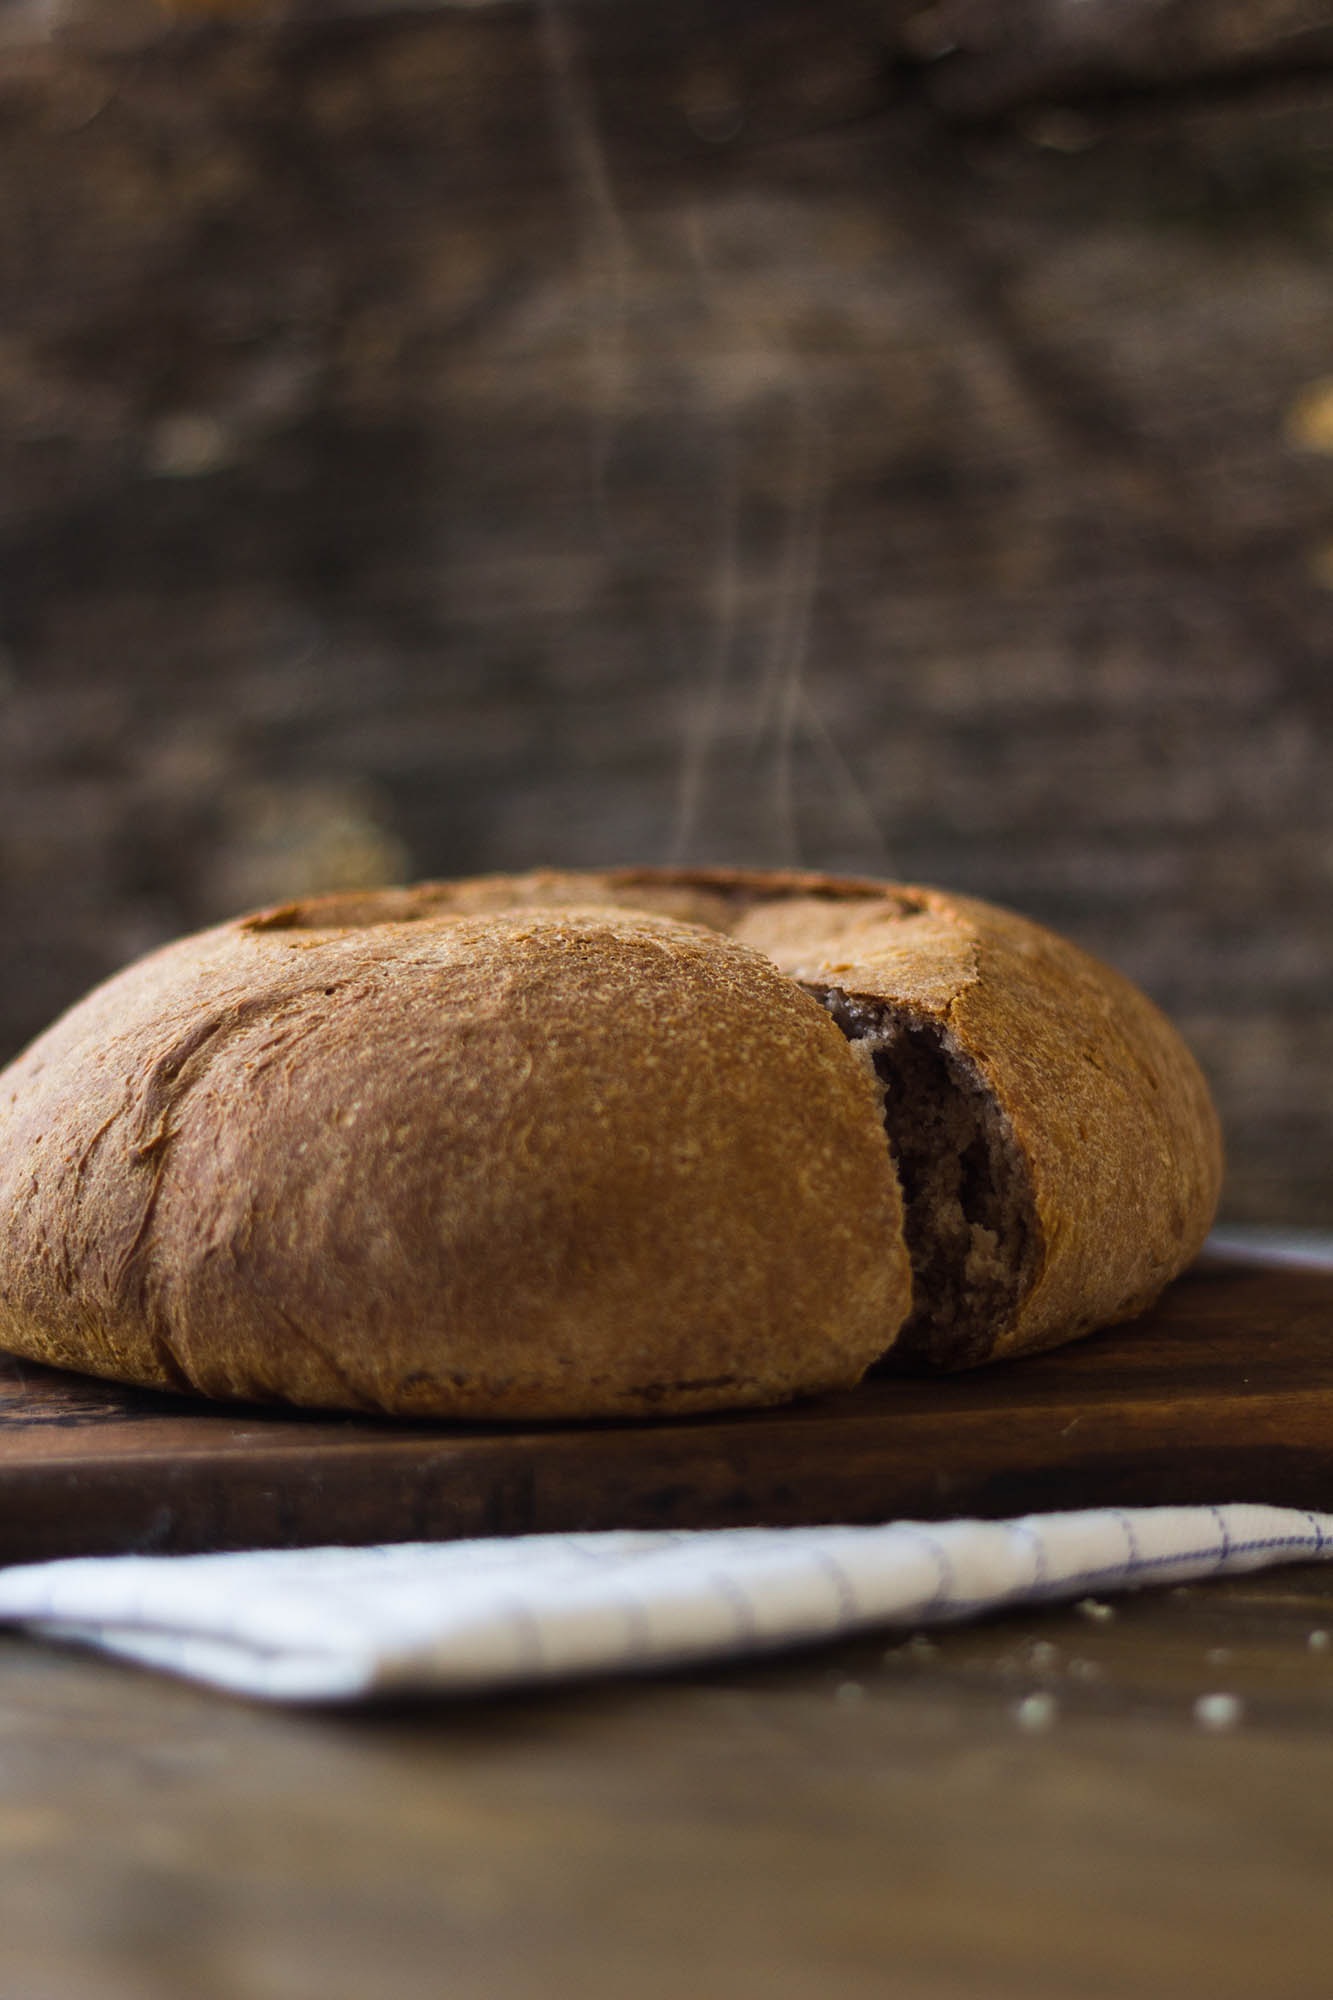
food, baking, homemade, bread, bakery, baked, wooden, rye, vegetarian, ciabatta, baked goods, rye bread, grass family, whole grain